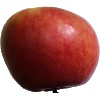
Label: apple_crimson_snow